Epigraphy

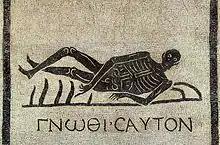
Inscription on a Roman mosaic from excavations in the Appian Way, Rome. The Greek motto ("know thyself") combines with the image to convey the warning: remember death.

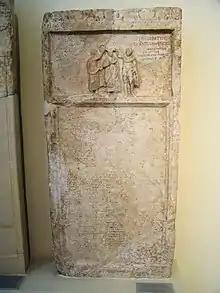
Stele with an ephebic list, Athens, 4th century BC

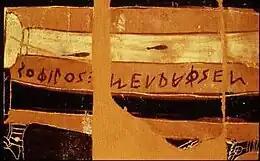
Black-figure dinos with stand, Attic, c. 570 BC. Signed by Sophilos: , "Sophilos drew me"

Ancient writers state that the earliest laws of Athens were inscribed upon tablets of wood, put together in a pyramidal shape. These, owing to their material, have perished; but we have some very early codes of law preserved on stone, notably at Gortyna in Crete. Here an inscription of great length is incised on the slabs of a theatre-shaped structure in 12 columns of 50 lines each; it is mainly concerned with the law of inheritance, adoption, etc. Doubtless similar inscriptions were set up in many places in Greece. An interesting series of inscriptions deals with the conditions under which colonists were sent out from various cities, and the measures that were taken to secure their rights as citizens. A bronze tablet records in some detail the arrangements of this sort made when Locrians established a colony in Naupactus; another inscription relates to the Athenian colonisation of Salamis, in the 6th century BC.